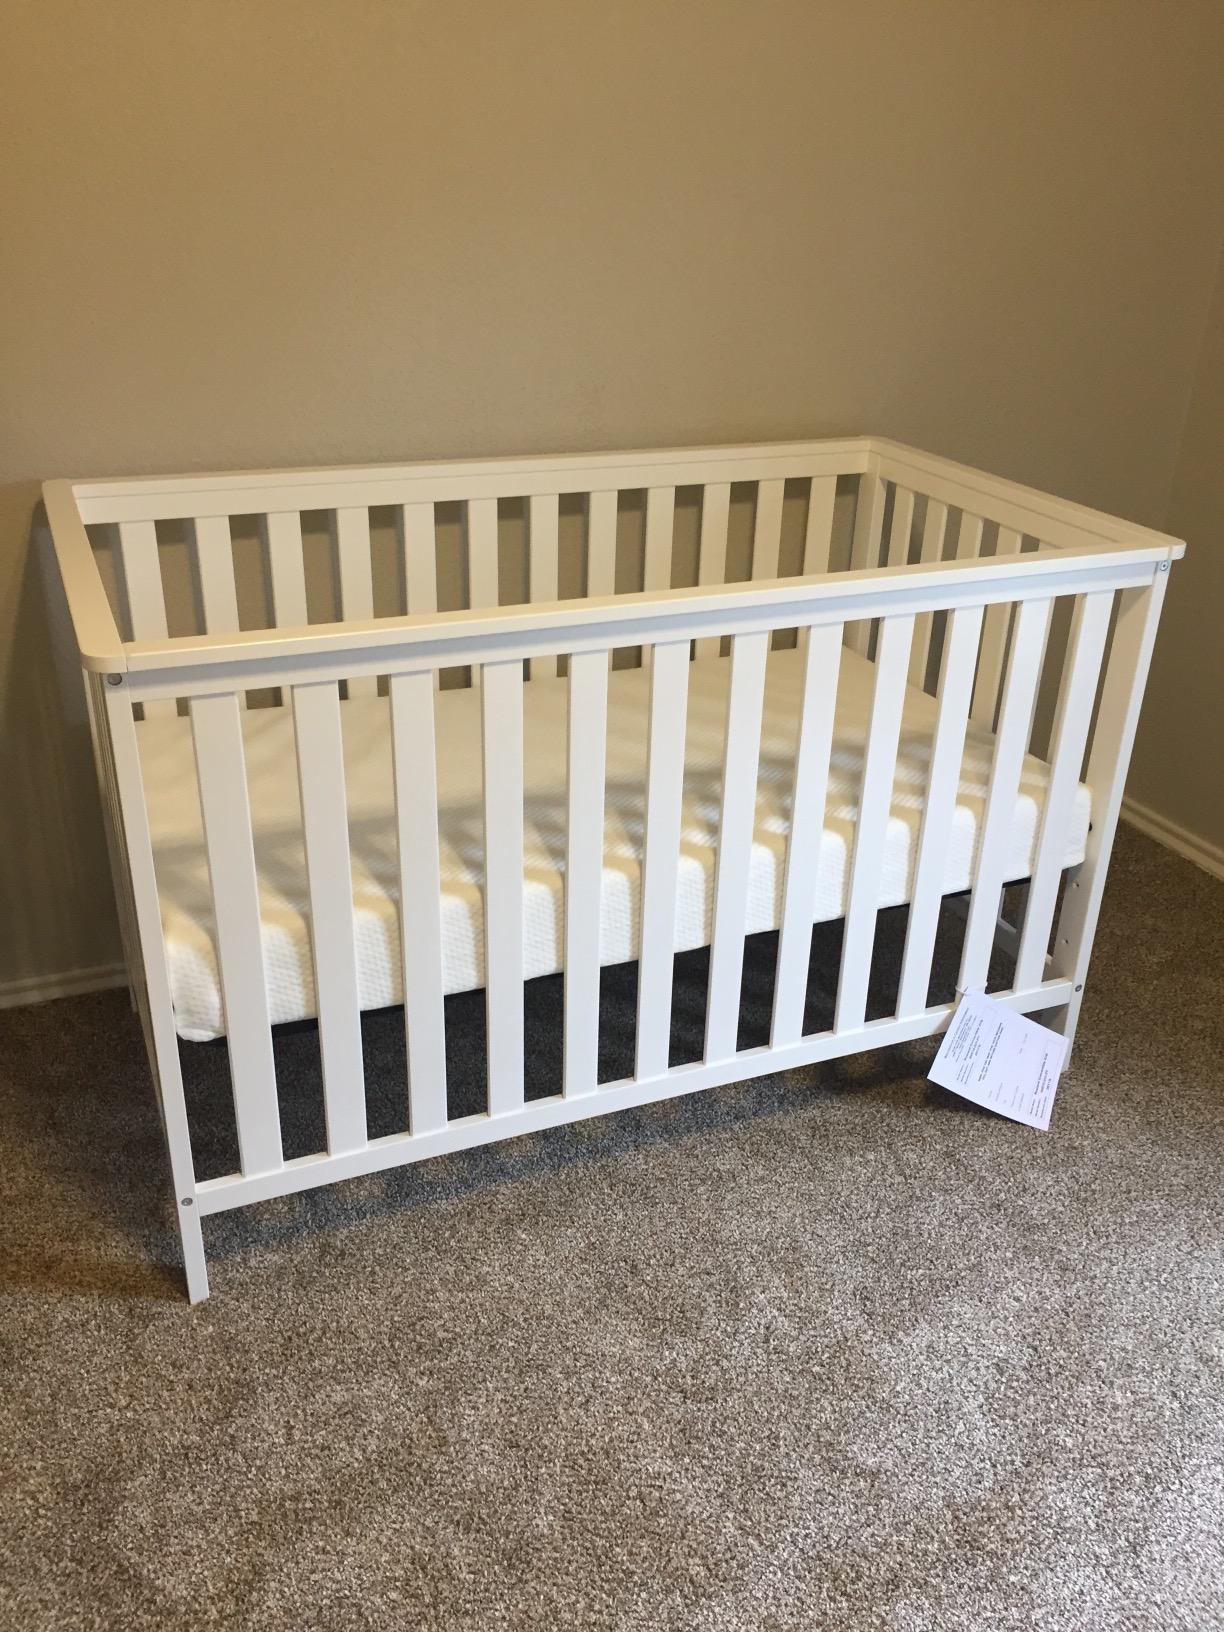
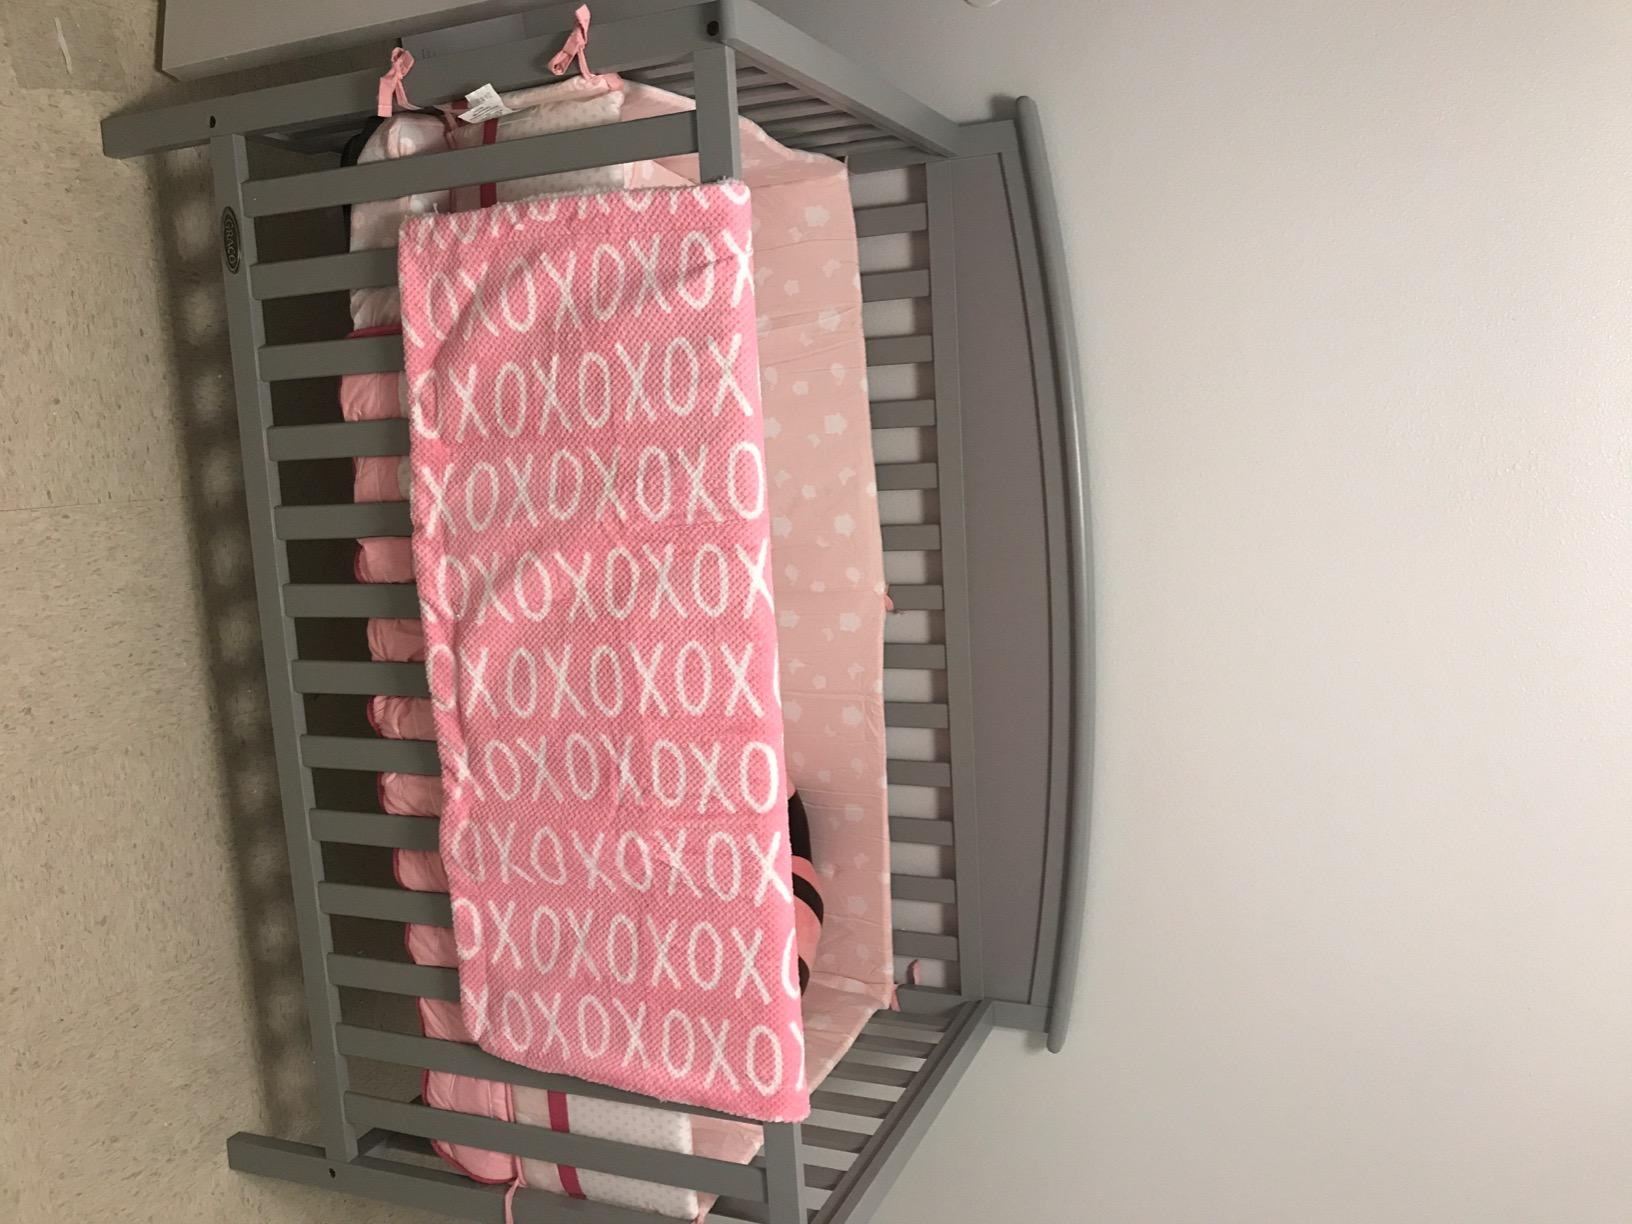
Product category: products_crib
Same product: no